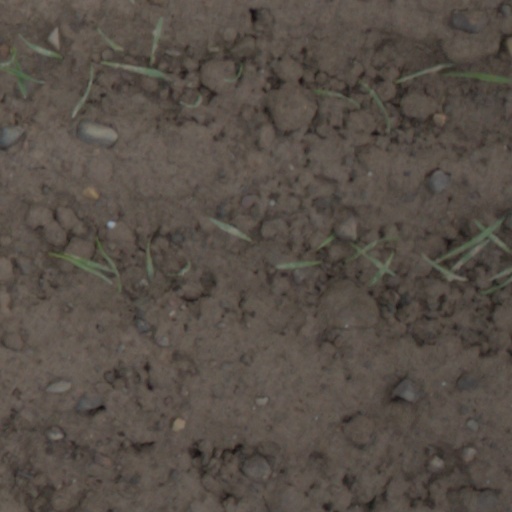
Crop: wheat